Benzo(j)fluoranthene

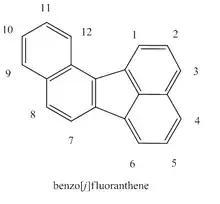
Figure 1. B"j"F with numbered carbon atoms

B"j"F is categorized by the IARC as possibly carcinogenic to human beings, like many other PAHs, on the basis of sufficient evidence in animals. For example, B"j"F is active as a tumor initiator on mouse skin and is carcinogenic in both mouse skin and in rat lungs. Recently, B"j"F was also found to induce tumors in newborn mouse lung and liver. The mechanism of actions of B"j"F is similar to other PAHs. The diolepoxide mechanism involves formation of stable and unstable DNA adducts, mainly at G and A, which can lead to mutations in proto-oncogenes (RAS) and tumour-suppressor genes (P53). Many polycyclic aromatic hydrocarbon diolepoxides and their precursor diols and epoxides are tumorigenic in animals. The radical cation mechanism involves generation of unstable adducts at G and A, leading to apurinic sites and mutations in HRAS. Orthoquinone formation could lead to stable and unstable DNA adducts and generation of reactive oxygen species, inducing mutations in P53.